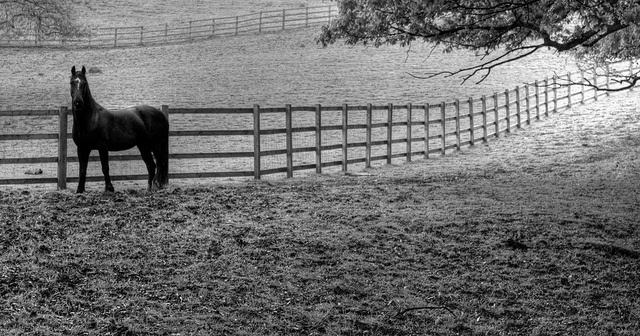
A horse standing next to a long fence.
A horse is standing by a long line of fencing being attentive for a photo.
A lone horse standing next to a fence.
Black and white photo of a horse standing beside a long winding fence.
A horse in a field standing next to a fence.